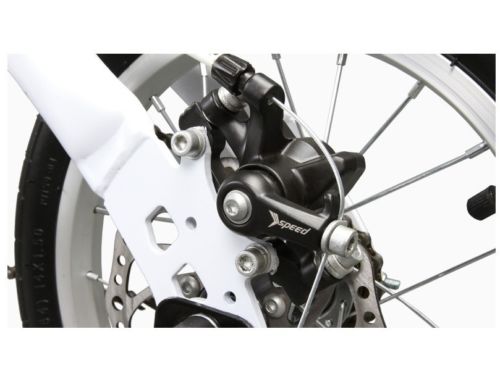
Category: bicycle